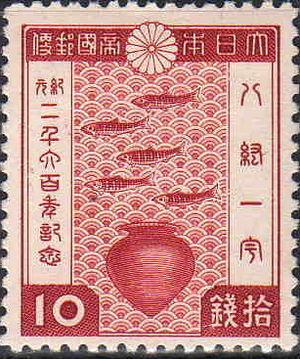
Hakkō ichiu est un slogan politique de l'Empire du Japon utilisé de la guerre sino-japonaise à la Seconde Guerre mondiale et popularisé dans un discours du Premier ministre du Japon Fumimaro Konoe le 8 janvier 1940.
La propagande japonaise durant la Seconde Guerre mondiale est conçue pour aider le gouvernement japonais au pouvoir durant cette période. Bon nombre de ses éléments sont la prolongation des éléments de l'expansionnisme du Japon Shōwa d'avant-guerre, comprenant les principes du kokutai, du hakkō ichiu et du bushidō. De nouvelles formes de propagande sont développées pour persuader les pays occupés des avantages de la sphère de coprospérité de la grande Asie orientale, pour saper le moral des troupes américaines, pour contrer les accusations d'atrocités japonaises et présenter au peuple japonais la guerre comme victorieuse. Cela commence avec la seconde guerre sino-japonaise qui aboutit à la Seconde Guerre mondiale. Cette propagande utilise une grande variété de médias pour faire passer ses messages.